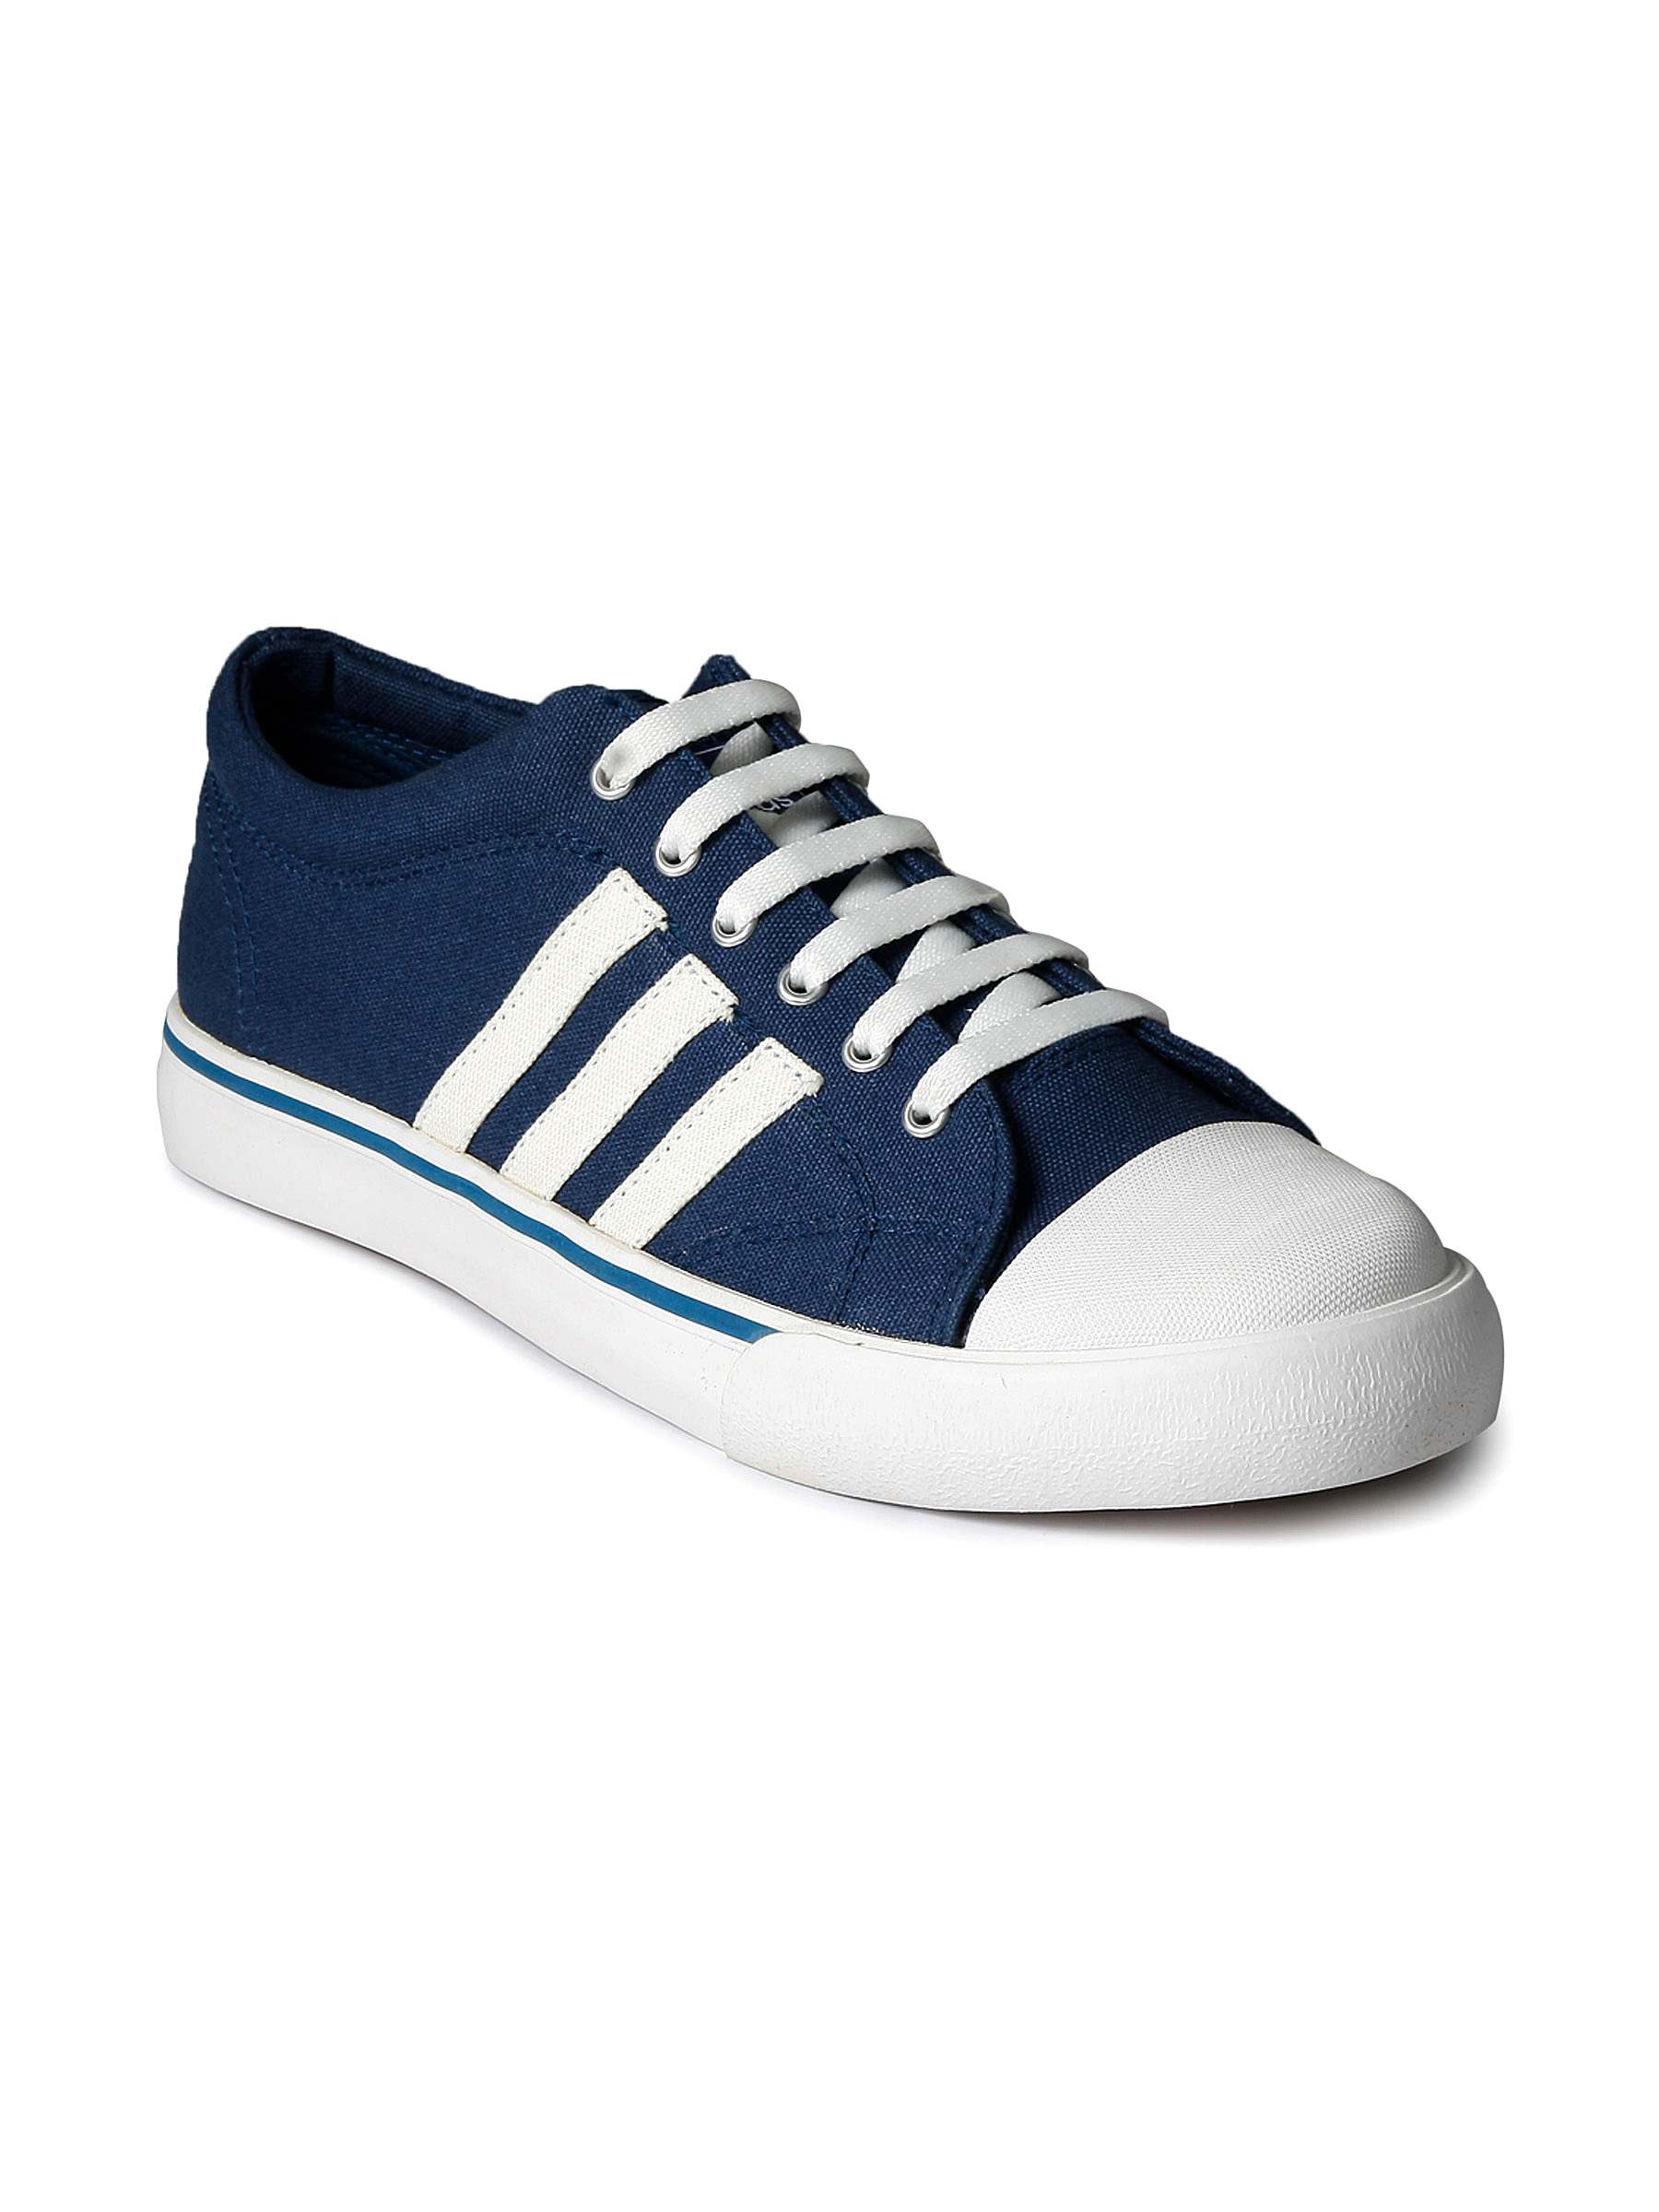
ADIDAS Unisex Bio Str Blue Casual Shoes
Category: Footwear / Shoes / Casual Shoes
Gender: Unisex
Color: Blue
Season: Fall 2011
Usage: Casual